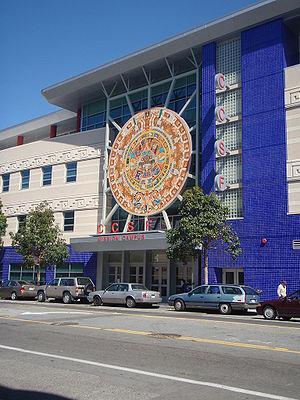
Le City College of San Francisco ou CCSF est un établissement d'enseignement supérieur qui possède 11 campus répartis dans la ville de San Francisco, en Californie. Fondé en 1935, le principal campus est celui d'Ocean Avenue, dans le quartier d'Ingleside. Le City College of San Francisco est l'un des plus importants community colleges des États-Unis avec un effectif annuel de plus de 100 000 étudiants.